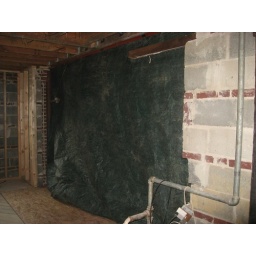
Old kitchen sink waste pipe in picture